Web API security

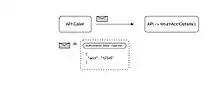
Basic Authentication Block Diagram

In static strings method, the API caller or client embeds a string as a token in the request. This method is often referred as basic authentication. "From a security point of view, basic authentication is not very satisfactory. It means sending the user's password over the network in clear text for every single page accessed (unless a secure lower-level protocol, like SSL, is used to encrypt all transactions). Thus the user is very vulnerable to any packet sniffers on the net."